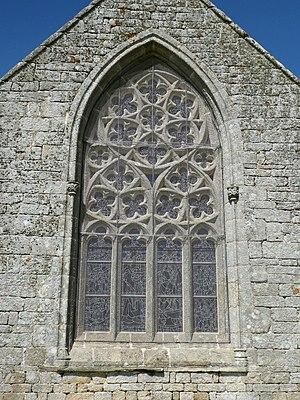
Chapelle Saint-Budoc de Beuzec-Cap-Caval